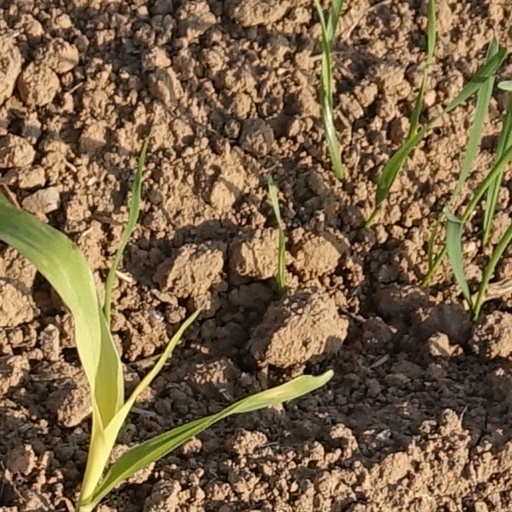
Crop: wheat